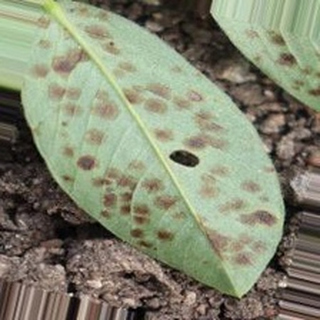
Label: groundnut_rust